University of North Alabama

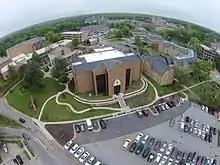
The Wendell W. Gunn University Commons at UNA

The Wendell W. Gunn University Commons was completed in 2014. The $8 million complex houses the University Success Center, Student Financial Services, the UNA branch of Listerhill Credit Union, Starbucks and Chick-fil-A. The Wendell W. Gunn University Commons was designed by Hugo Dante and Create Architects, and was built by Consolidated Construction. In March 2018, the building was renamed the Wendell W. Gunn University Commons in honor of Wendell Gunn, the first African-American student to enter Florence State College in 1963.